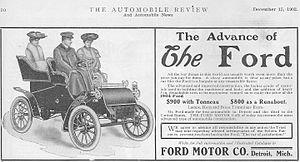
Les Ford A sont deux modèles du constructeur automobile américain Ford :